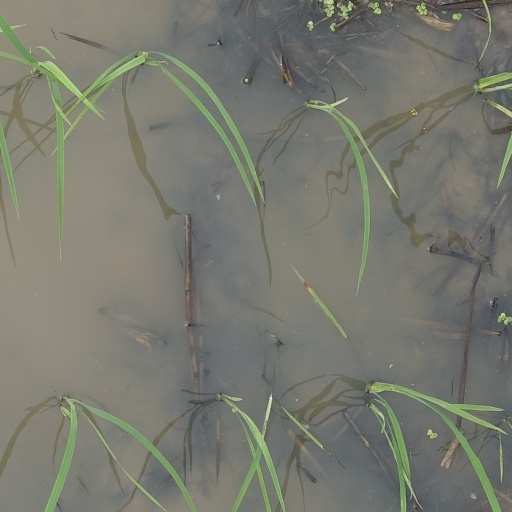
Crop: rice